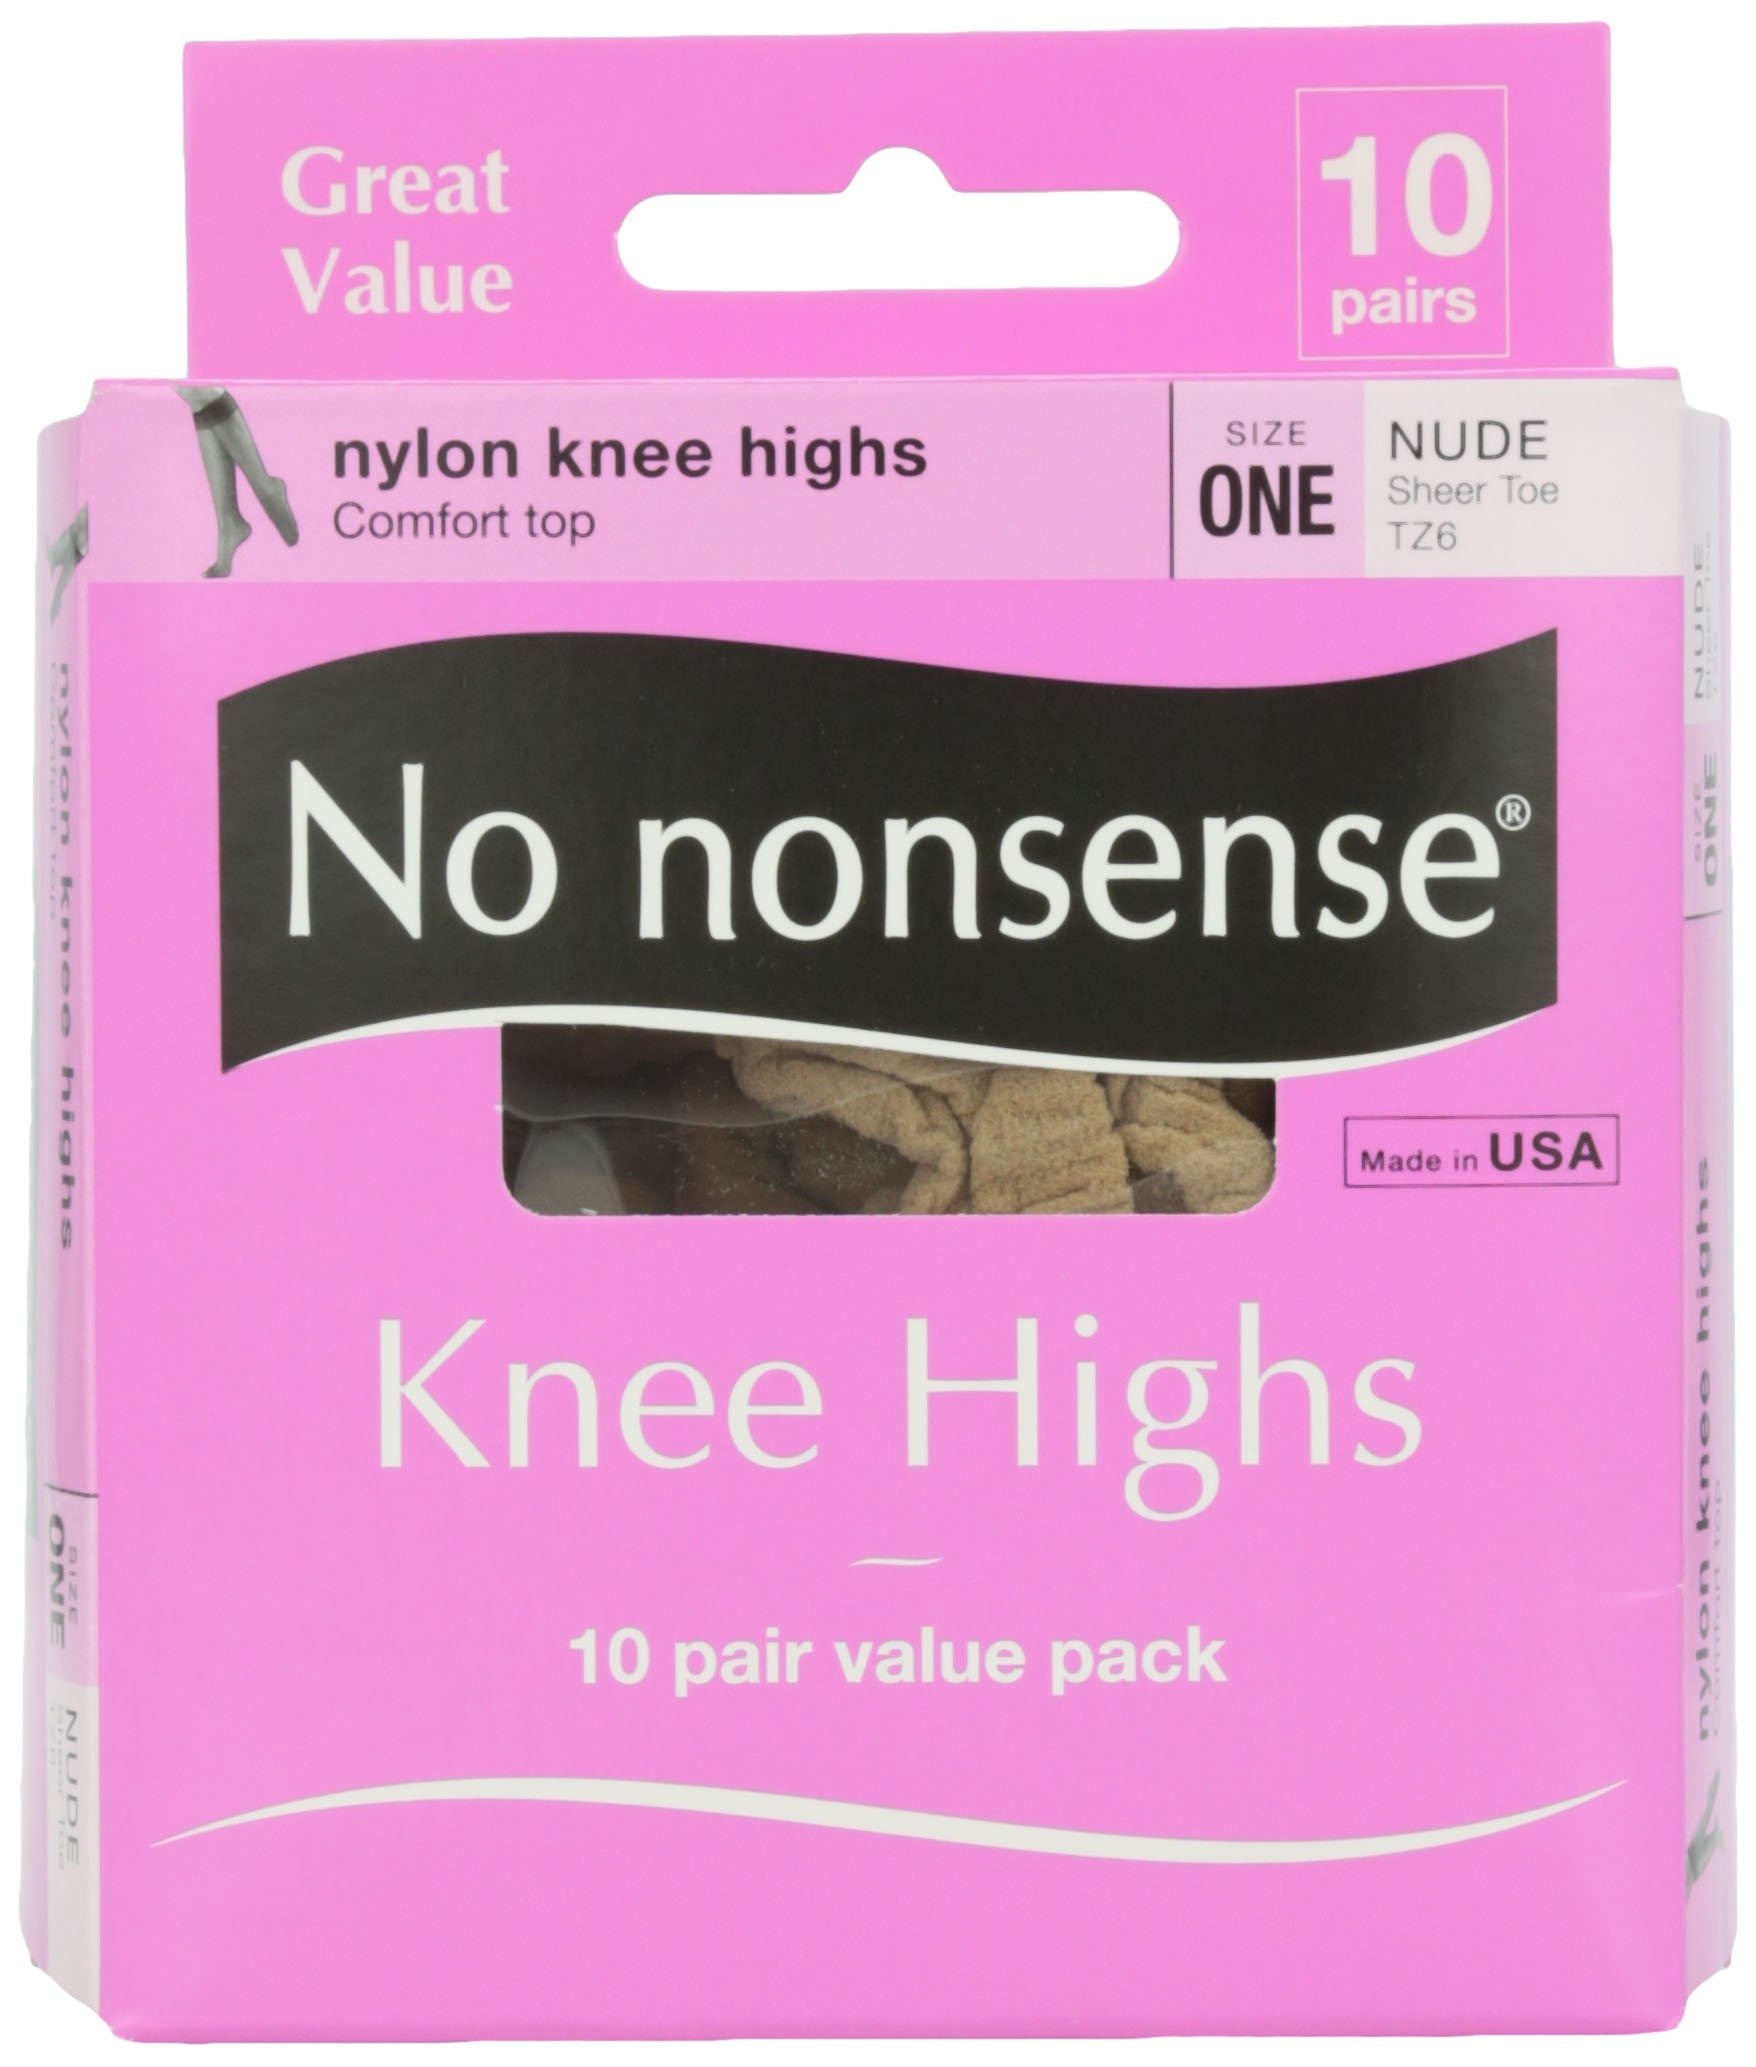
Item Name: No Nonsense Knee High Value Pack, Nude Color, 10 ct
Bullet Point 1: 100% Nylon
Bullet Point 2: Incredible 10 Pair Value Priced
Bullet Point 3: Wide band comfort top with premium nylon leg for fit and comfort
Bullet Point 4: Made in USA
Value: 10.0
Unit: Count

Price: 9.495